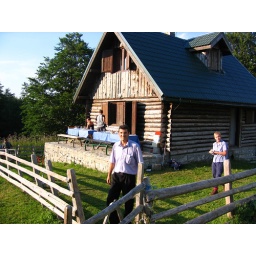
mountain hut near orlovacko lake in sutjeska national park